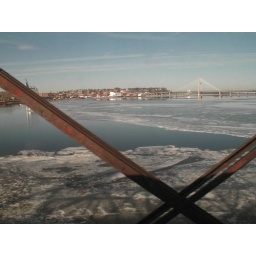
Crossing the Mississippi river by train in 2001